Metland Telagamurni railway station

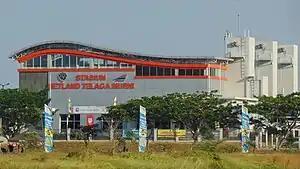
Metland Telagamurni Station

Metland Telagamurni Station (MTM) is a class III railway station located in Telagamurni, West Cikarang, Bekasi Regency, serving the town of Cikarang. The station, which is located at an altitude of +18 meters, is included in the Operational Area I Jakarta of Kereta Api Indonesia and only serves the KRL Commuterline. The station has two railway tracks.